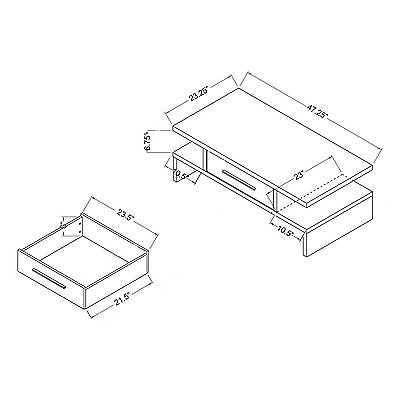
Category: table